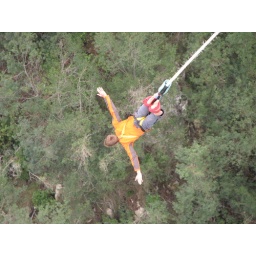
The jump is off the side of a road bridge over a beautiful canyon.